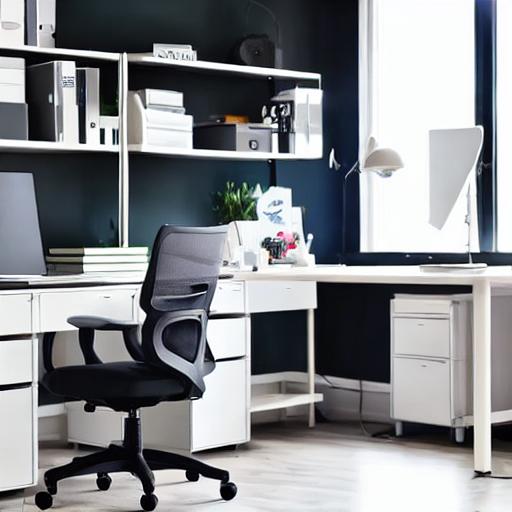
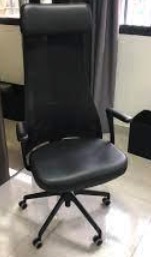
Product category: items_chair
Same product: no